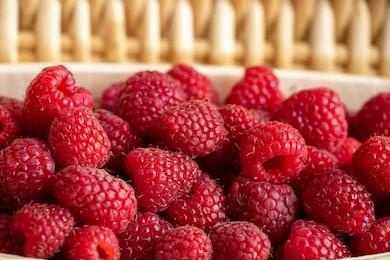
Label: raspberry